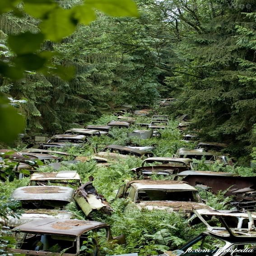
traffic jam in a forest